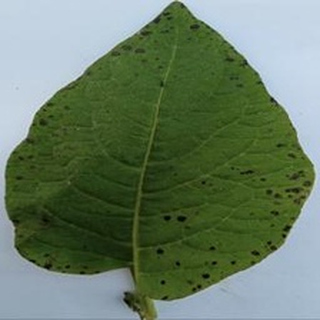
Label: potato_early_blight